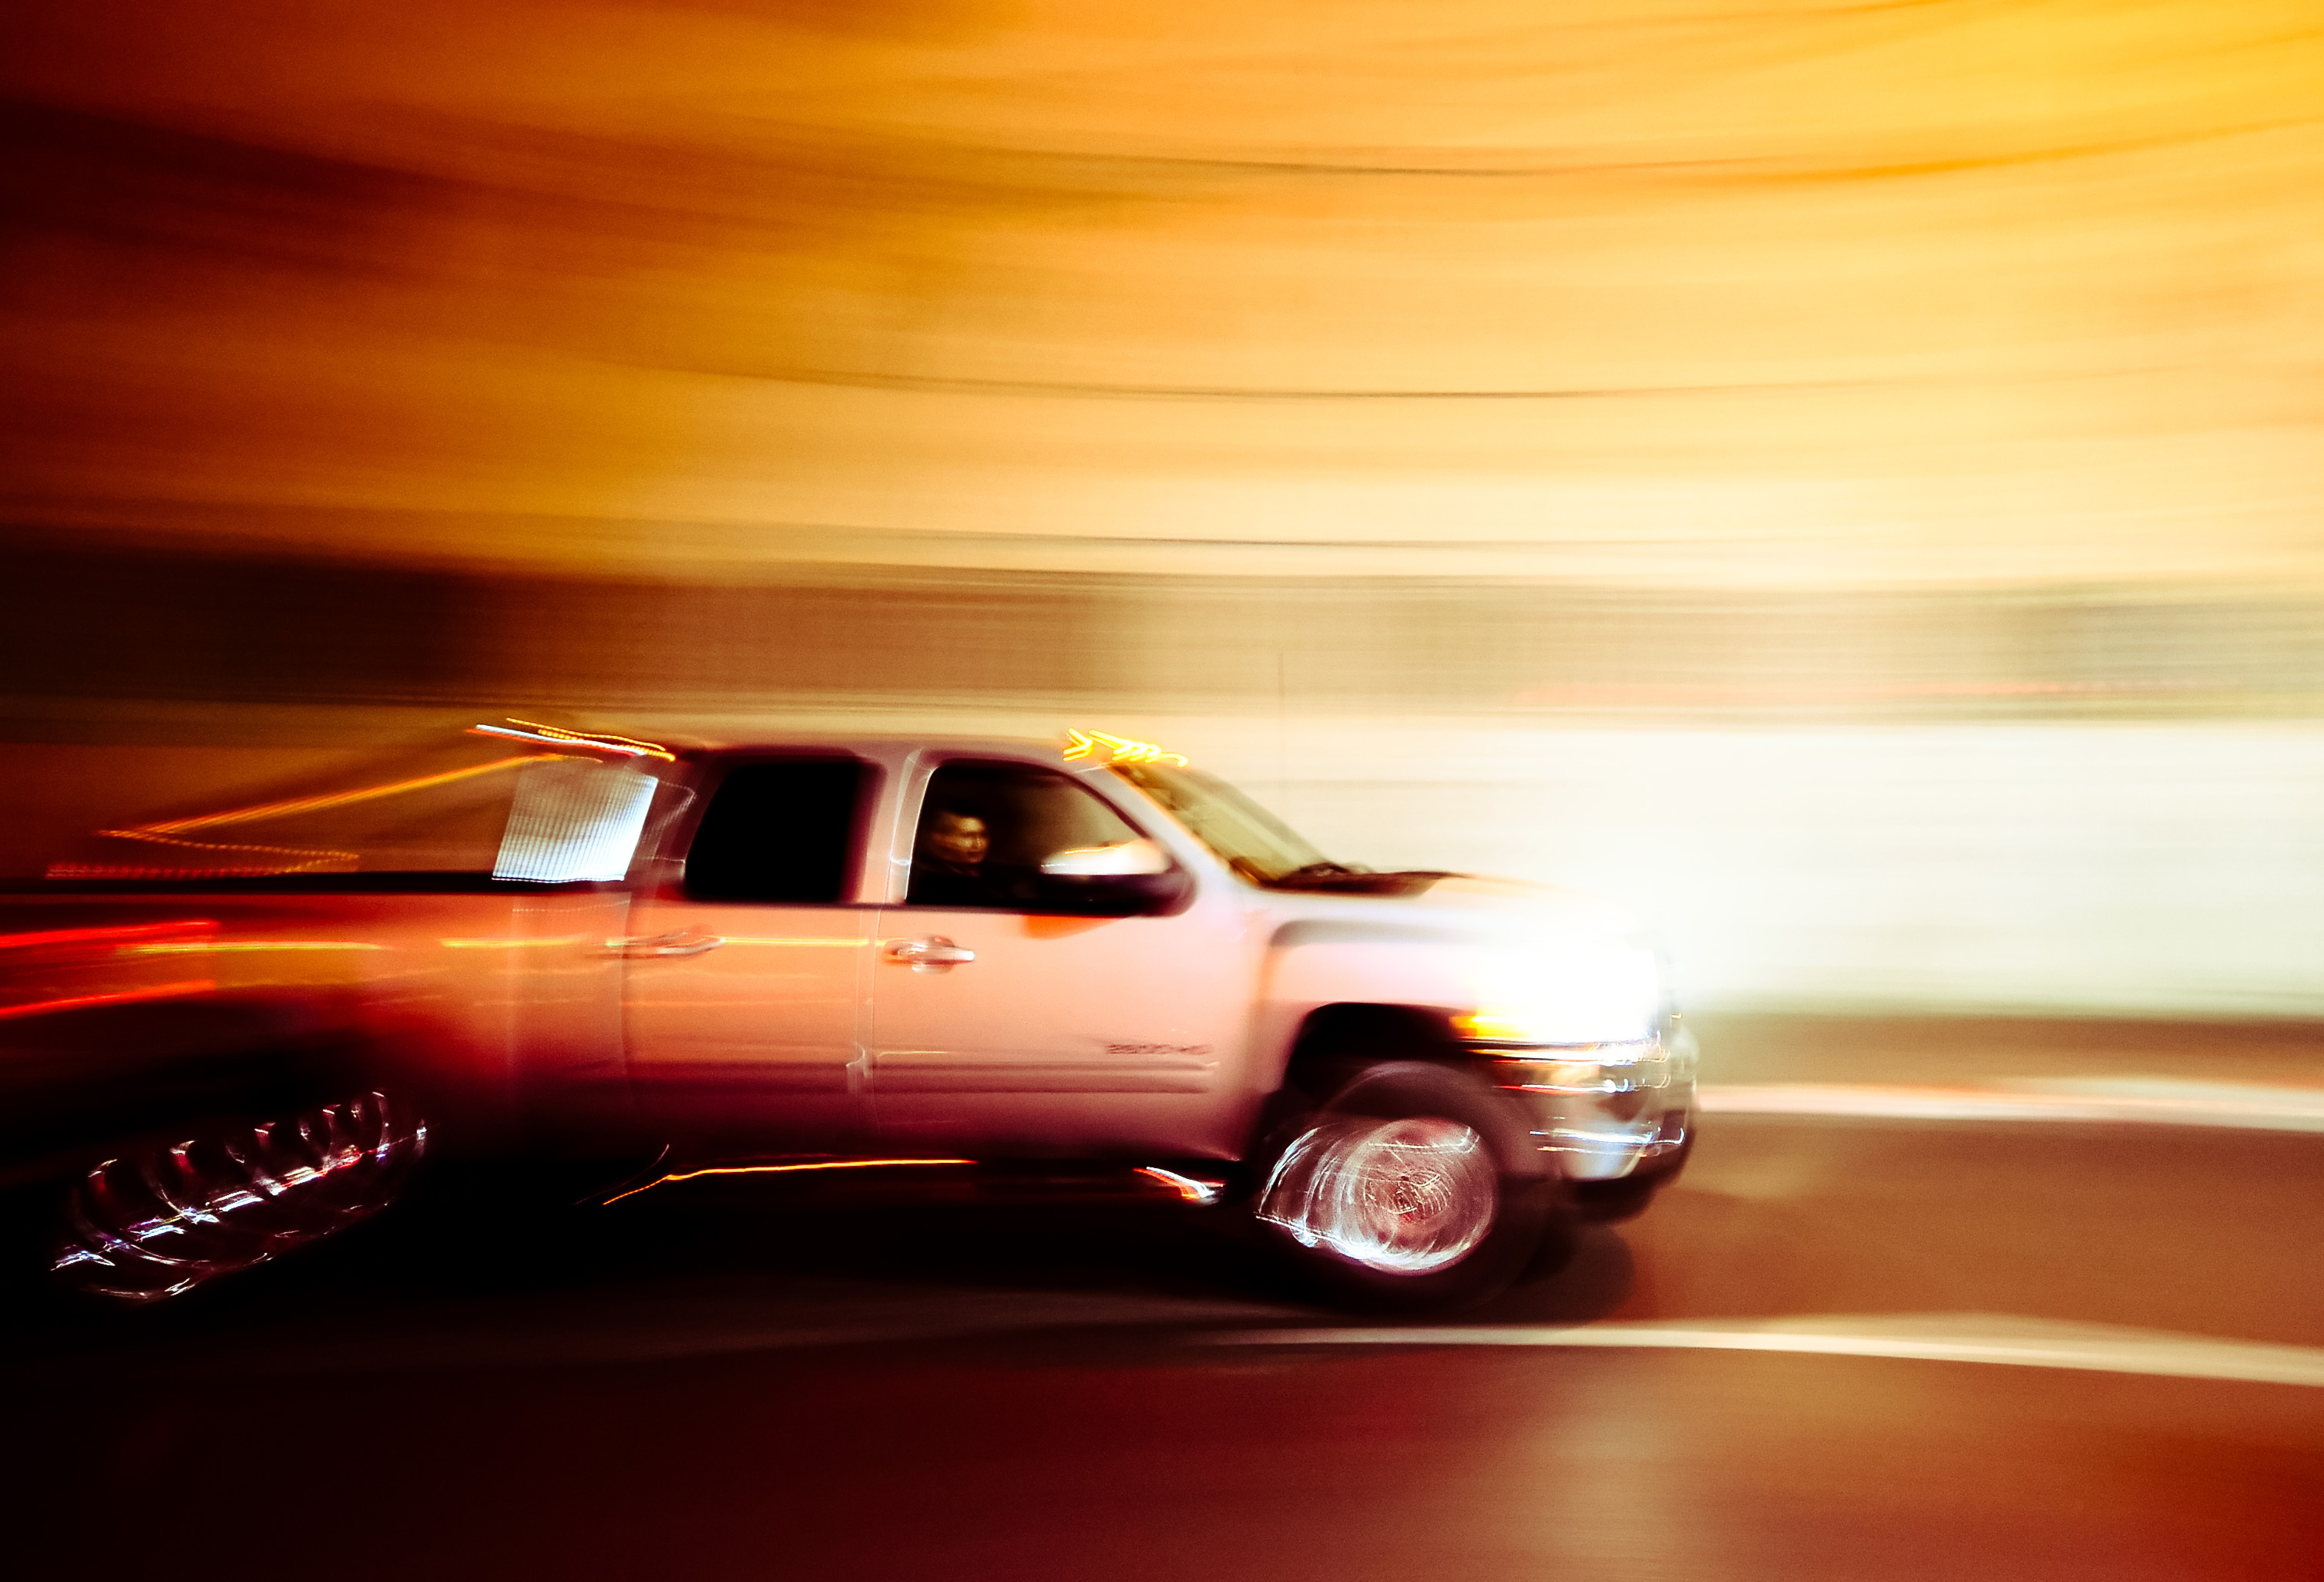
car, wheel, vehicle, nikon, speed, wideangle, panning, sigma, d5100, speeding, 1020mm, lighttrails, pickup truck, land vehicle, automobile make, automotive design, mid size car